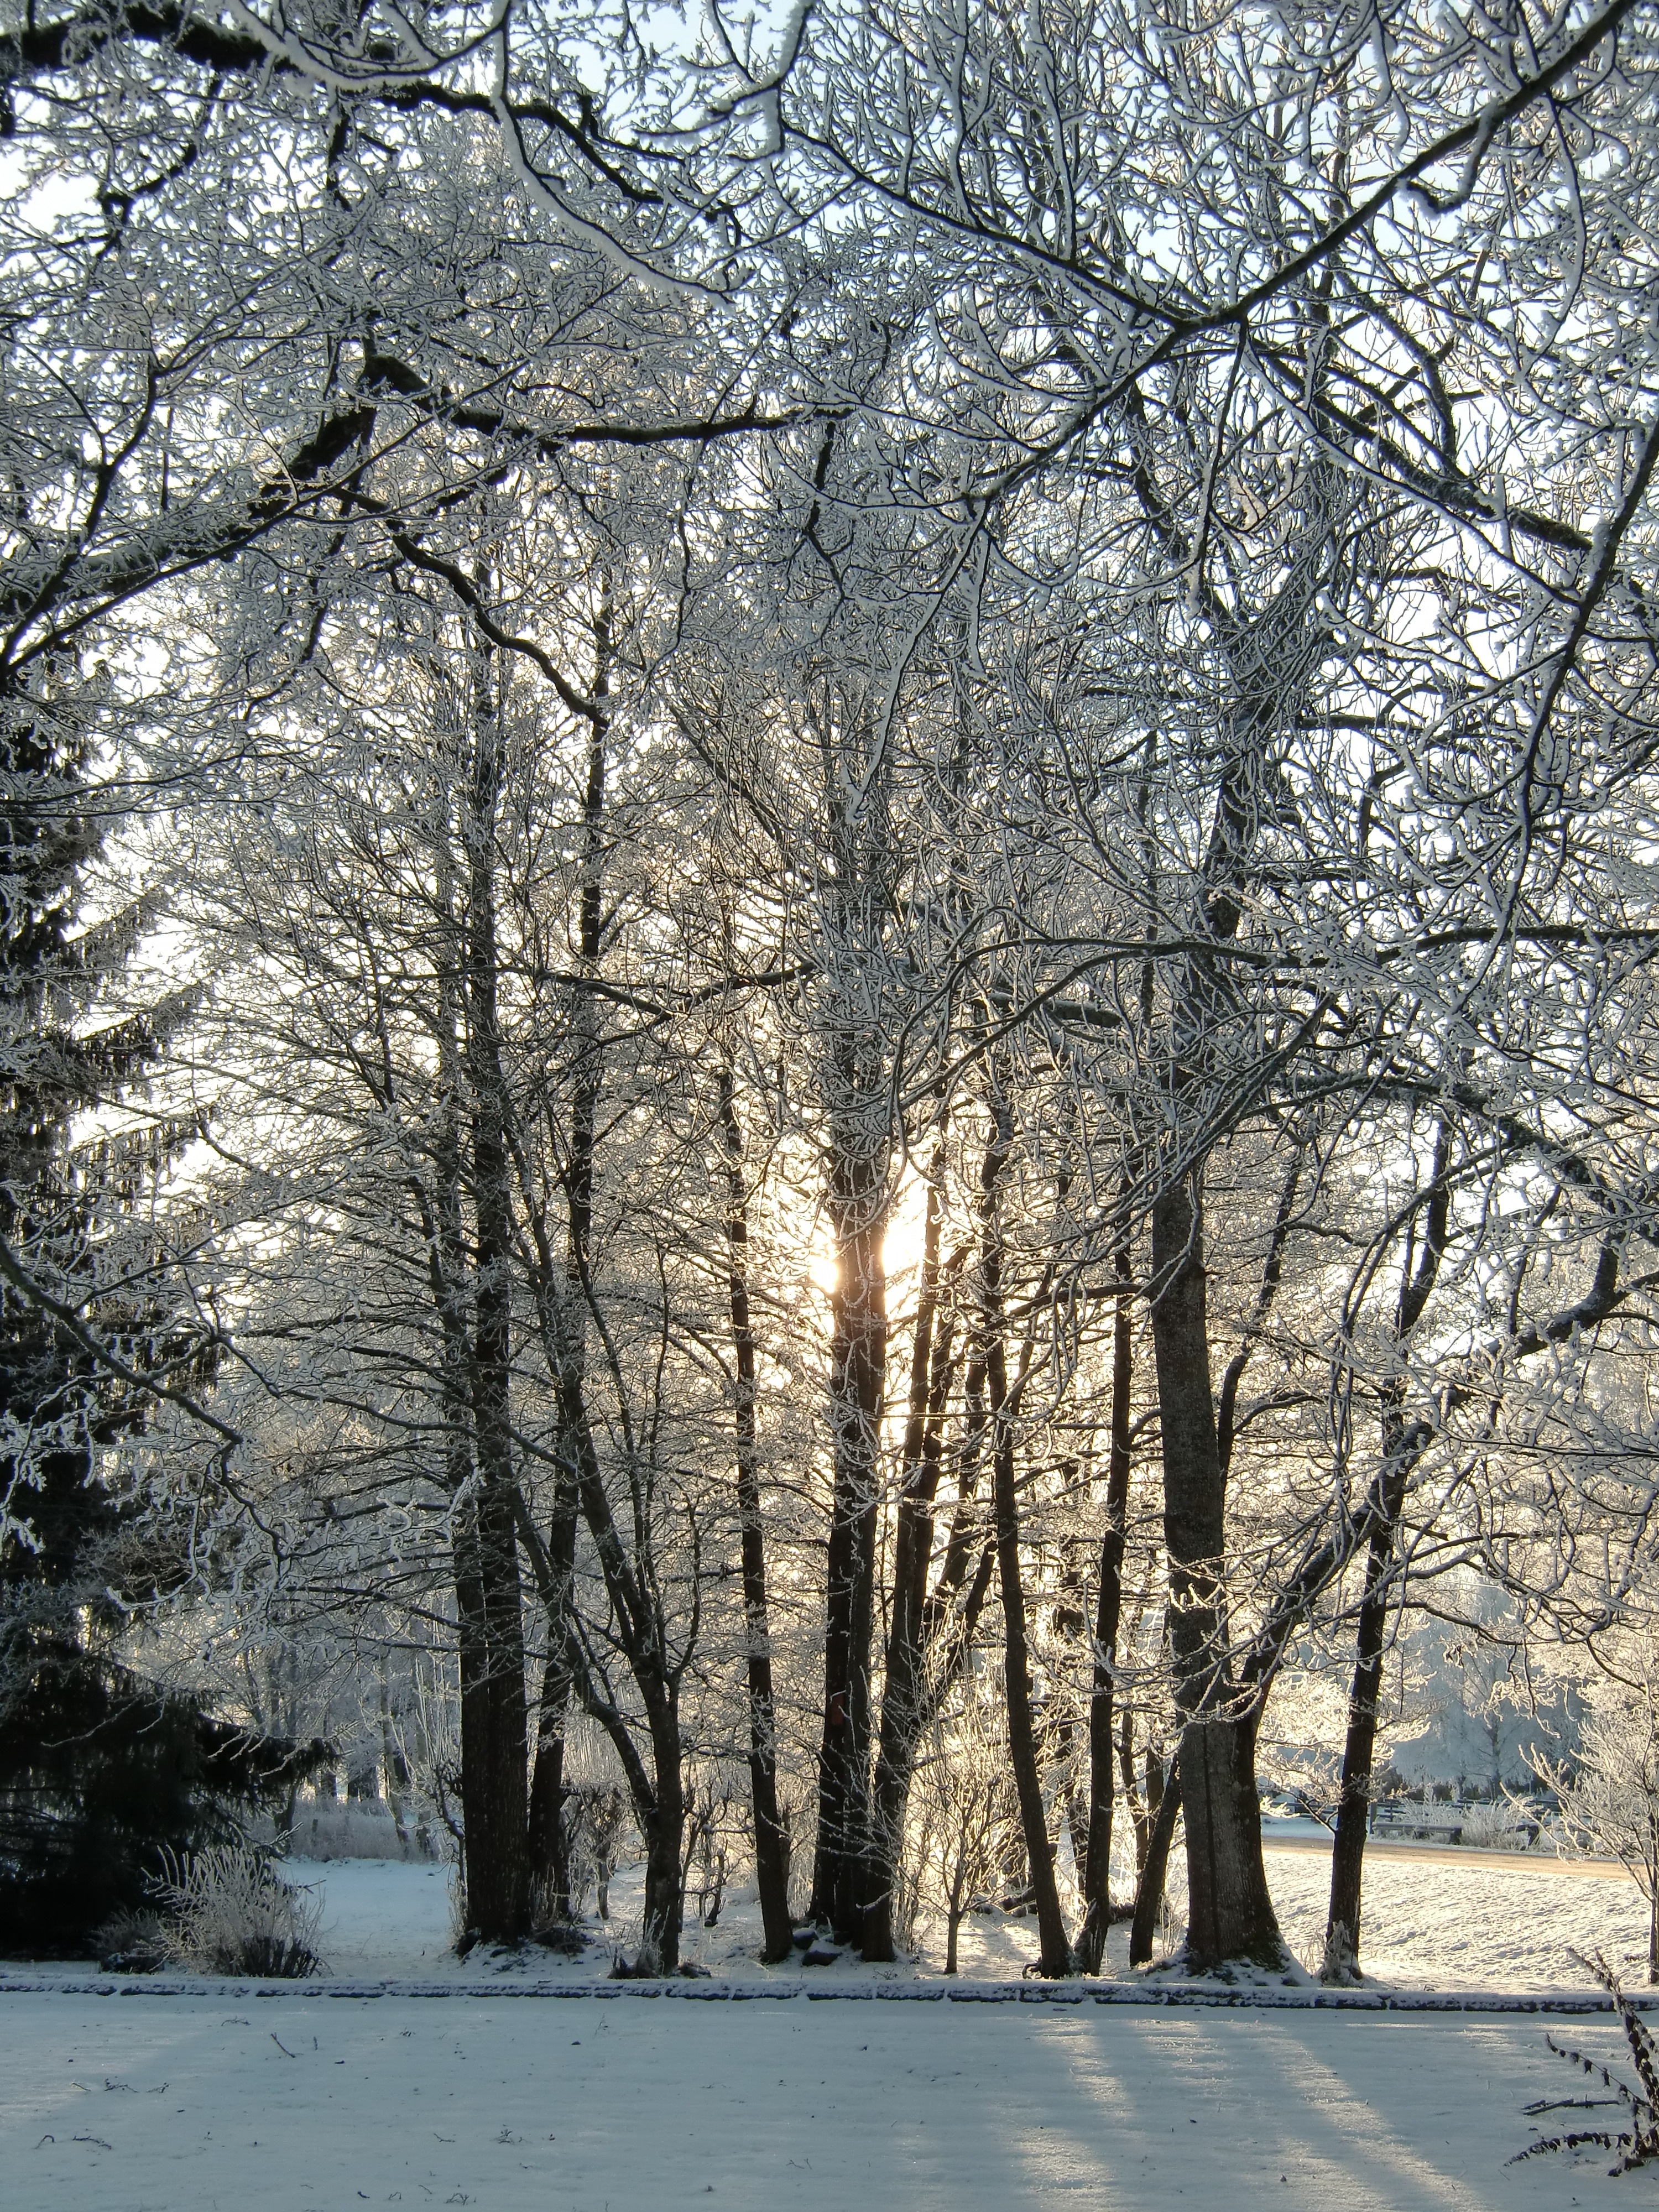
tree, forest, branch, snow, cold, winter, plant, sunlight, flower, frost, ice, spring, autumn, weather, snowy, frozen, season, woodland, freezing, ice crystals, snow crystals, woody plant